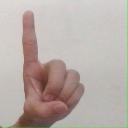
अक्षर: ड